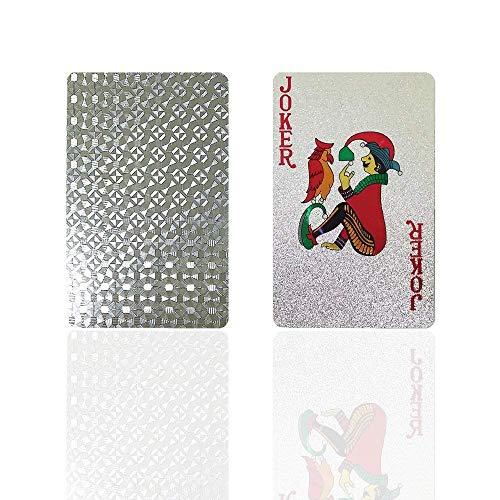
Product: Poker Playing Cards 1 Deck Silver Play Gift Card Waterproof for Party or Collection
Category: Toys & Games | Games & Accessories
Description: Playing Cards material is Environmentally PET, 100% waterproof.
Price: $8.67
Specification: ProductDimensions:3.4x2.2x0inches|ItemWeight:4.8ounces|ShippingWeight:4.8ounces(Viewshippingratesandpolicies)|ASIN:B07H8P59KP|Itemmodelnumber:PokerPlayingCards|Manufacturerrecommendedage:6month-2years